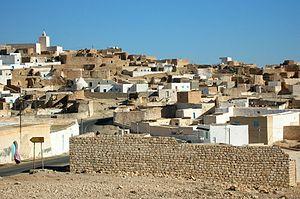
Village de Tamezret, Tunisie
Tamezret ou Tamazrat est un village berbère tunisien situé au sud-est du pays, à une dizaine de kilomètres de Matmata et à quarante kilomètres au sud-ouest du chef-lieu du gouvernorat de Gabès dont il dépend.